Cobija, Chile

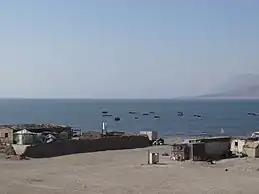

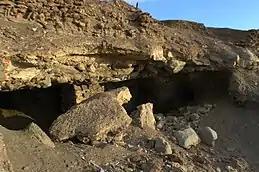

Cobija (previously known as Puerto La Mar) was the first significant Pacific Ocean port of independent Bolivia. In 2002, it had 41 inhabitants and its economy was totally based on fishing.